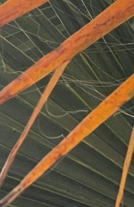
Label: Manganese Deficiency